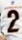
Number: 2